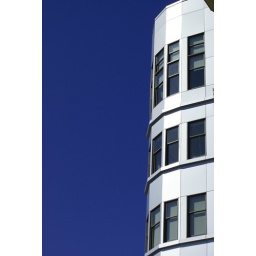
Decatur, Georgia. Downtown. The Artisan. I liked the contrast of the rounded silver edge of the building against the blue sky.